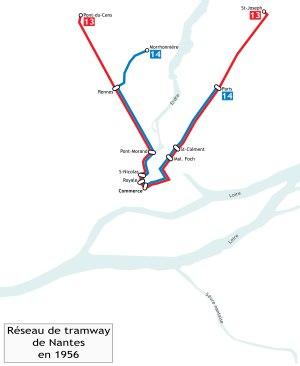
L’ancien tramway de Nantes est le premier réseau de tramway de la ville de Nantes. Il a existé entre 1879, date de mise en service de la première ligne, et 1958, date de fermeture définitive du réseau. Nantes a été la première ville de France à se doter d'un système de tramway à propulsion mécanique, les autres réseaux étant constitués de tramways tirés par des chevaux. Les premiers trams nantais fonctionnent à l'air comprimé, et le réseau est progressivement électrifié à partir de 1913.